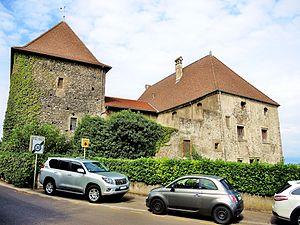
Château de Rives.
Thonon-les-Bains est une commune française située dans le département de la Haute-Savoie, en région Auvergne-Rhône-Alpes.